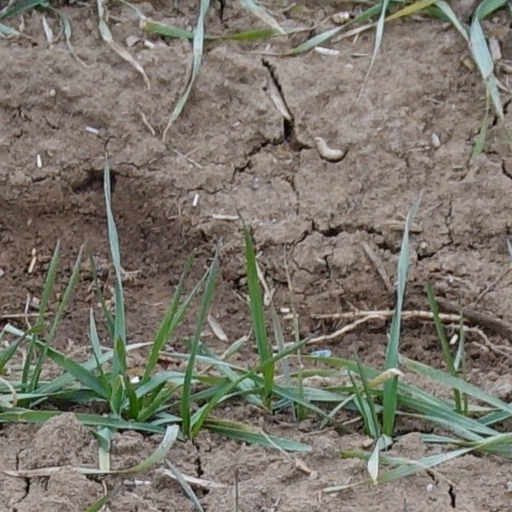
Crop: wheat